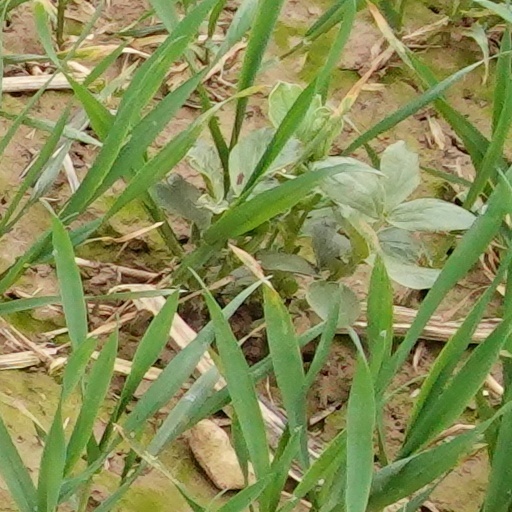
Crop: wheat